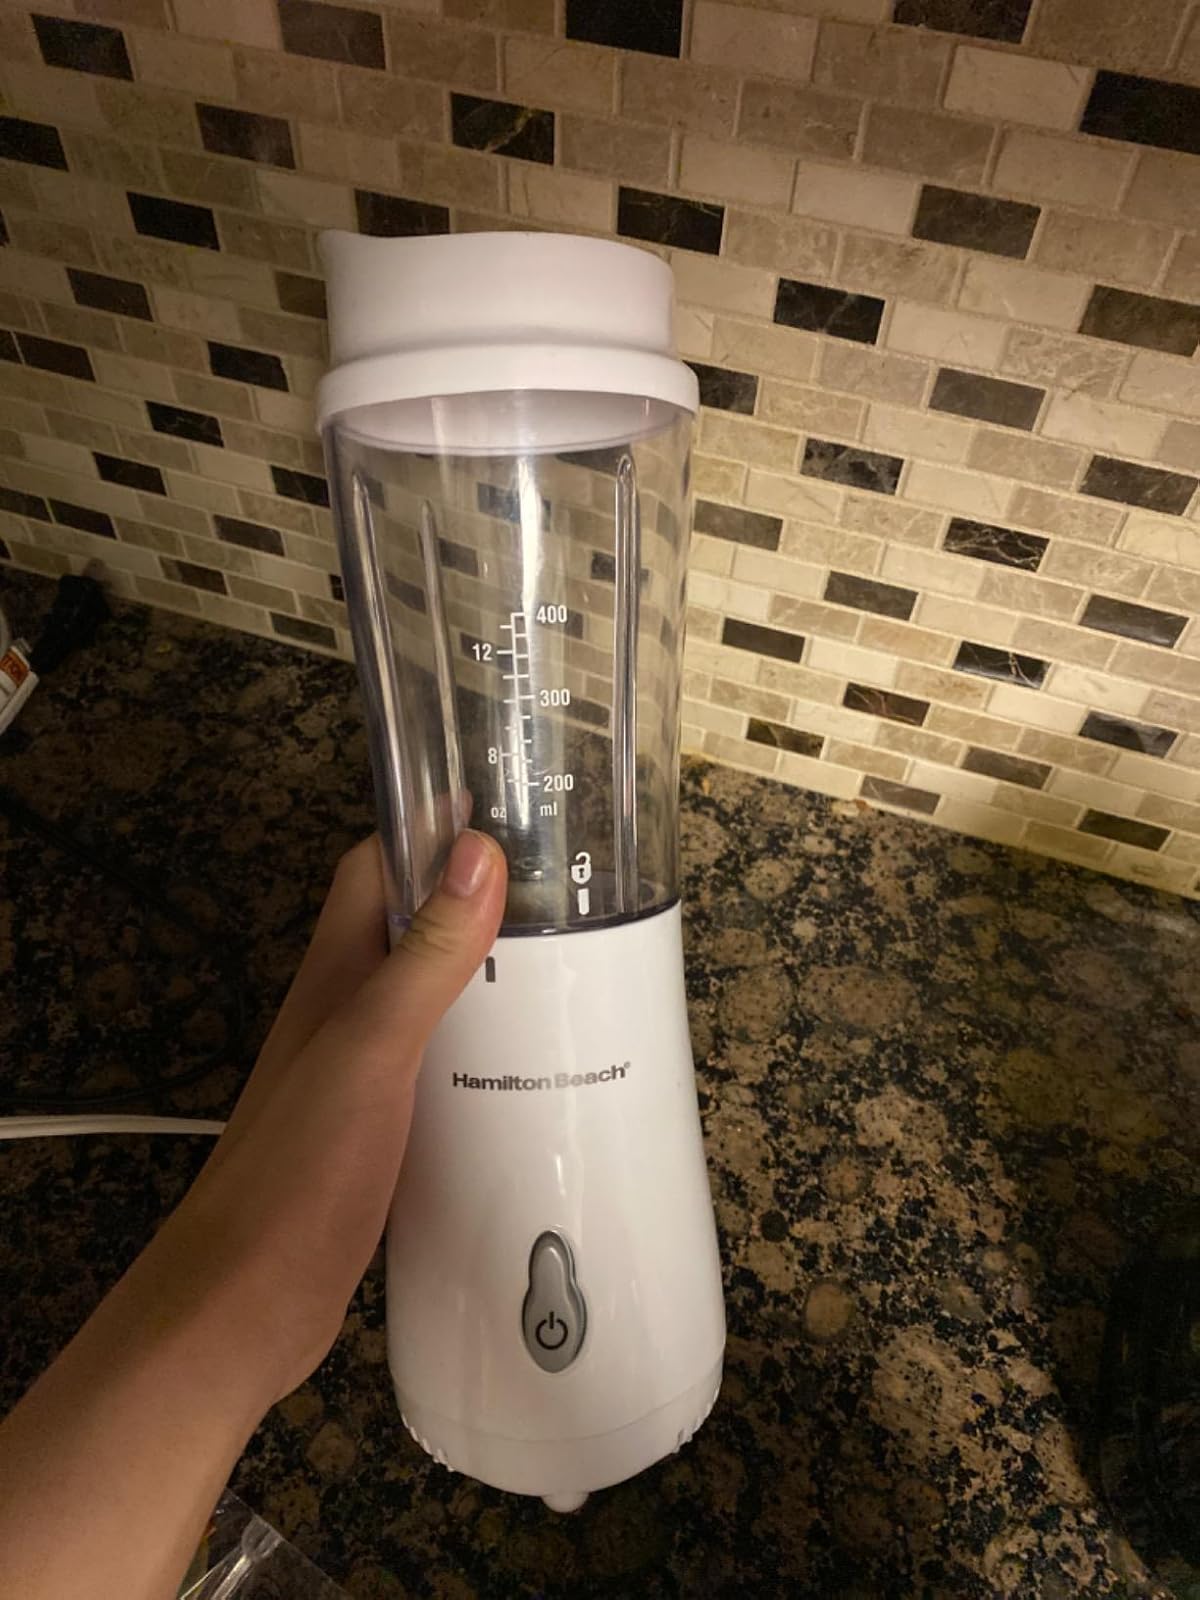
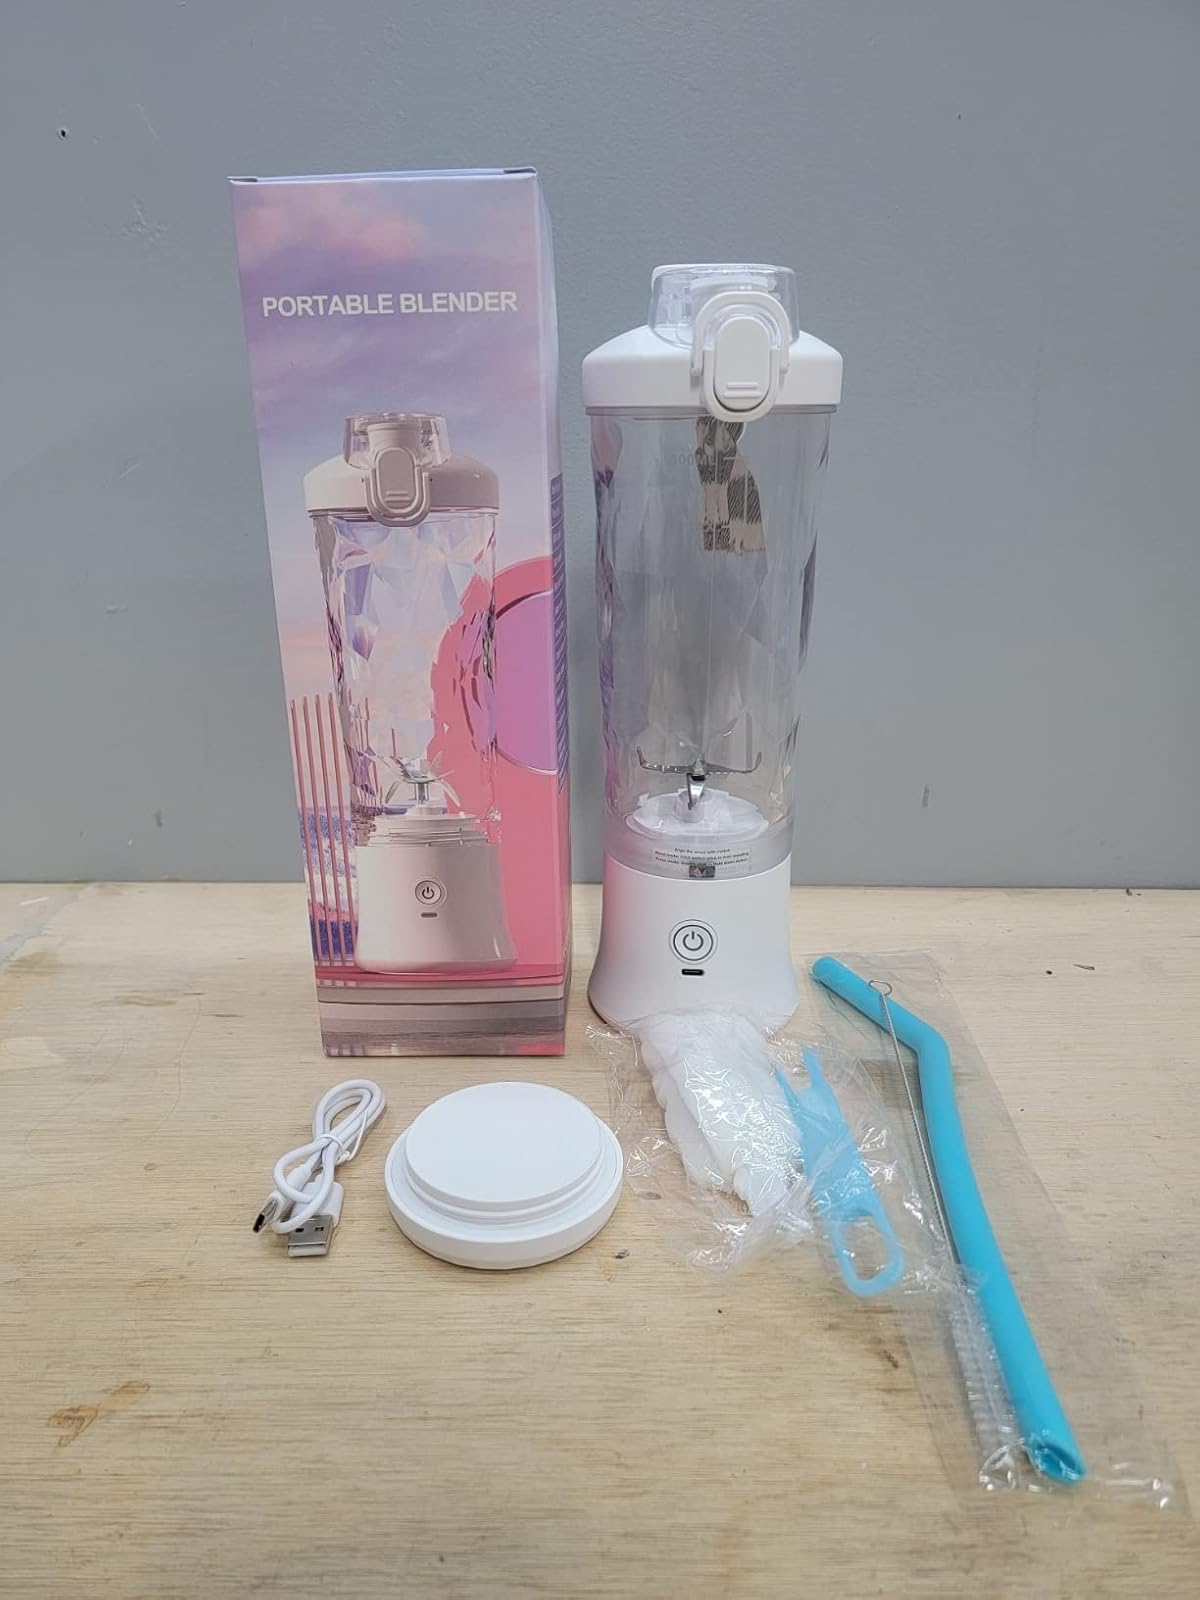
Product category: items_blender
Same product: no